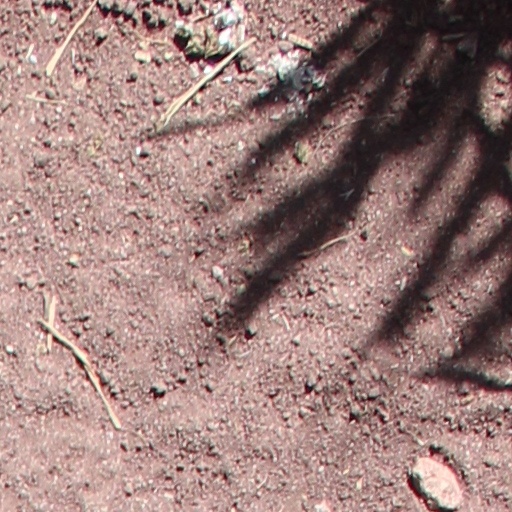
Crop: wheat